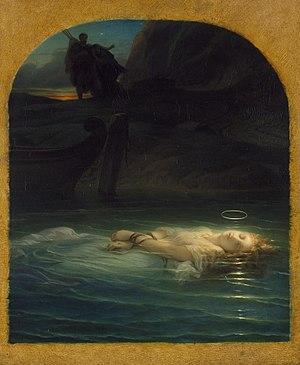
La Jeune Martyre est une peinture à l'huile sur toile du peintre français Paul Delaroche. Elle a été réalisée en 1855 et est basée sur le style romantique de la peinture de genre.